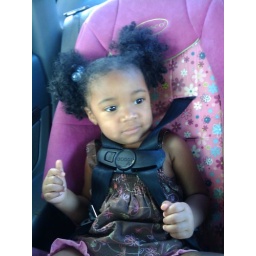
in her car seat